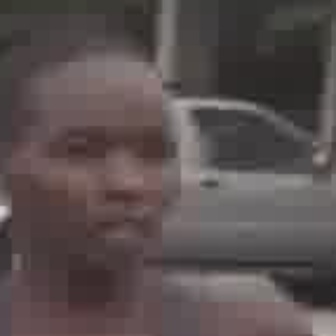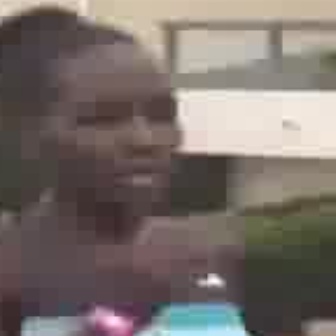
  Please identify the target specified by the bounding box [0,94,174,268] in the first image and locate it in the second image. Return the coordinates in [x_min,y_min,x_max,y_max] format.
Answer: [36,70,173,207]